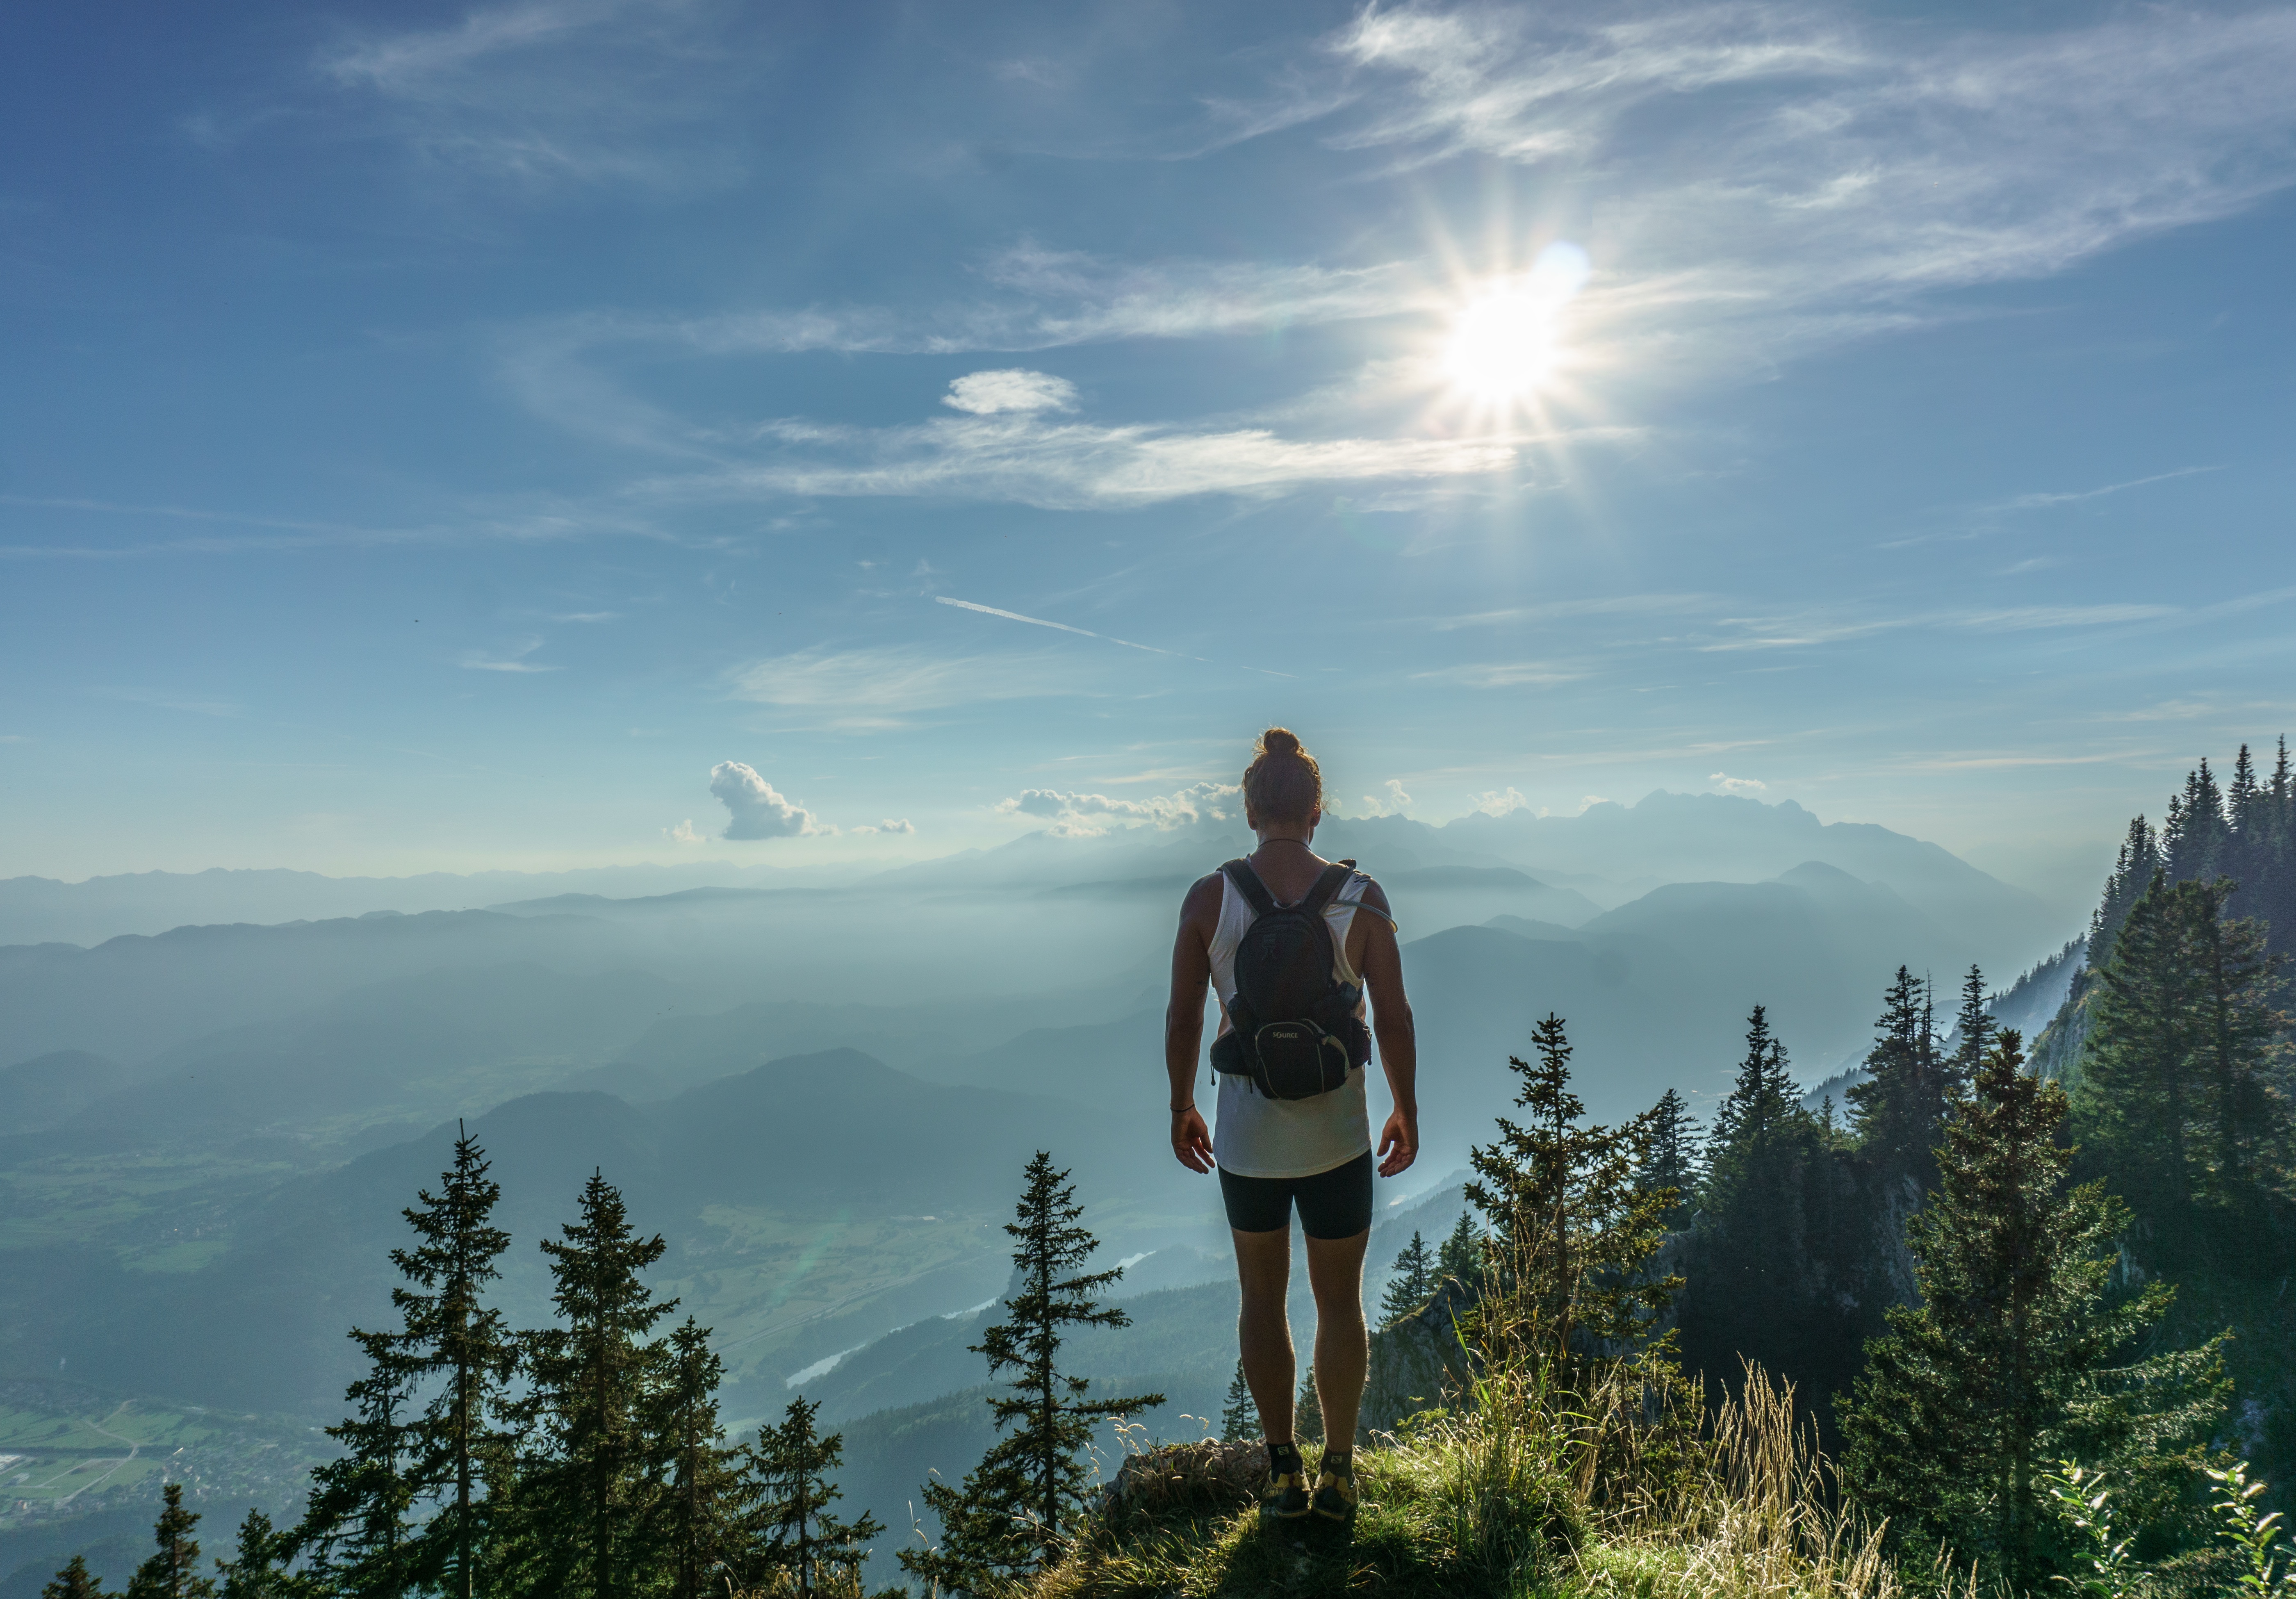
man, nature, horizon, wilderness, walking, mountain, cloud, sky, hiking, meadow, sunlight, morning, hill, adventure, mountain range, summer, vacation, ridge, summit, activity, mountaineering, outdoors, sports, alps, atmospheric phenomenon, mountainous landforms, apline